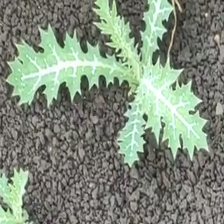
Weed species: Bilayat_(Mexicana_Argemone)